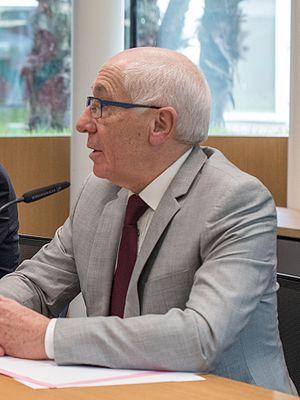
Jean-René Etchegaray est un avocat et un homme politique français, membre de l'UDI.
La communauté d'agglomération Pays Basque, abrégé en communauté Pays Basque, est une communauté d'agglomération française située dans le département des Pyrénées-Atlantiques et la région Nouvelle-Aquitaine.
L’histoire des Basques comme dans la plupart des peuples dont les origines remontent à des temps pour lesquels il n'existe pas de traces écrites, donne lieu à de nombreuses études.